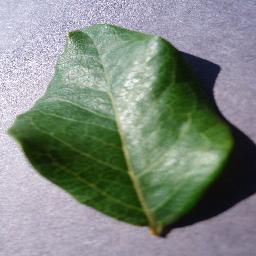
Label: Blueberry___healthy